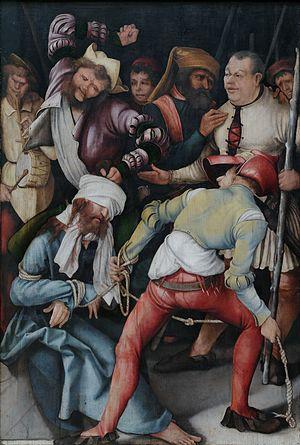
Chronologie des arts plastiques
Matthias Grünewald, né probablement à Wurtzbourg, en principauté épiscopale de Wurtzbourg, v. 1475–1480 et mort à Halle, en principauté archiépiscopale de Magdebourg, en 1528, est un peintre et ingénieur hydraulique allemand de la Renaissance, contemporain d'Albrecht Dürer.